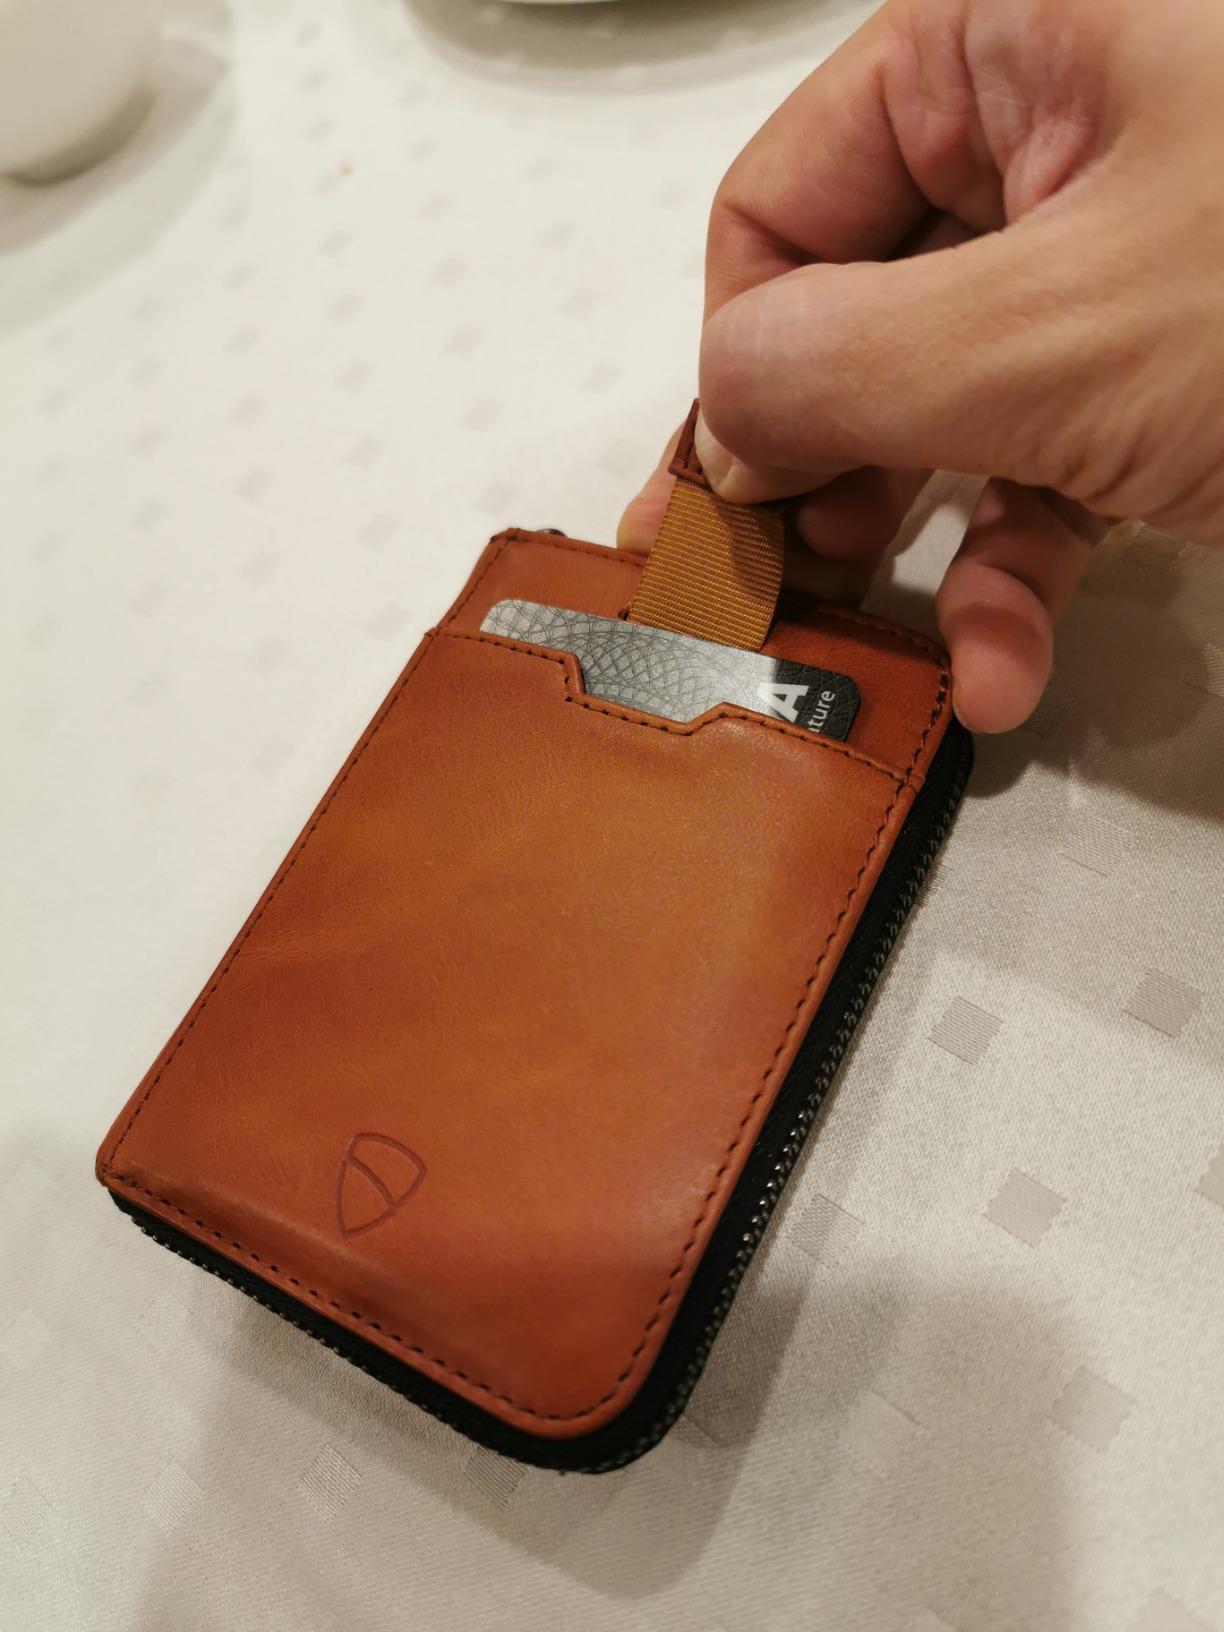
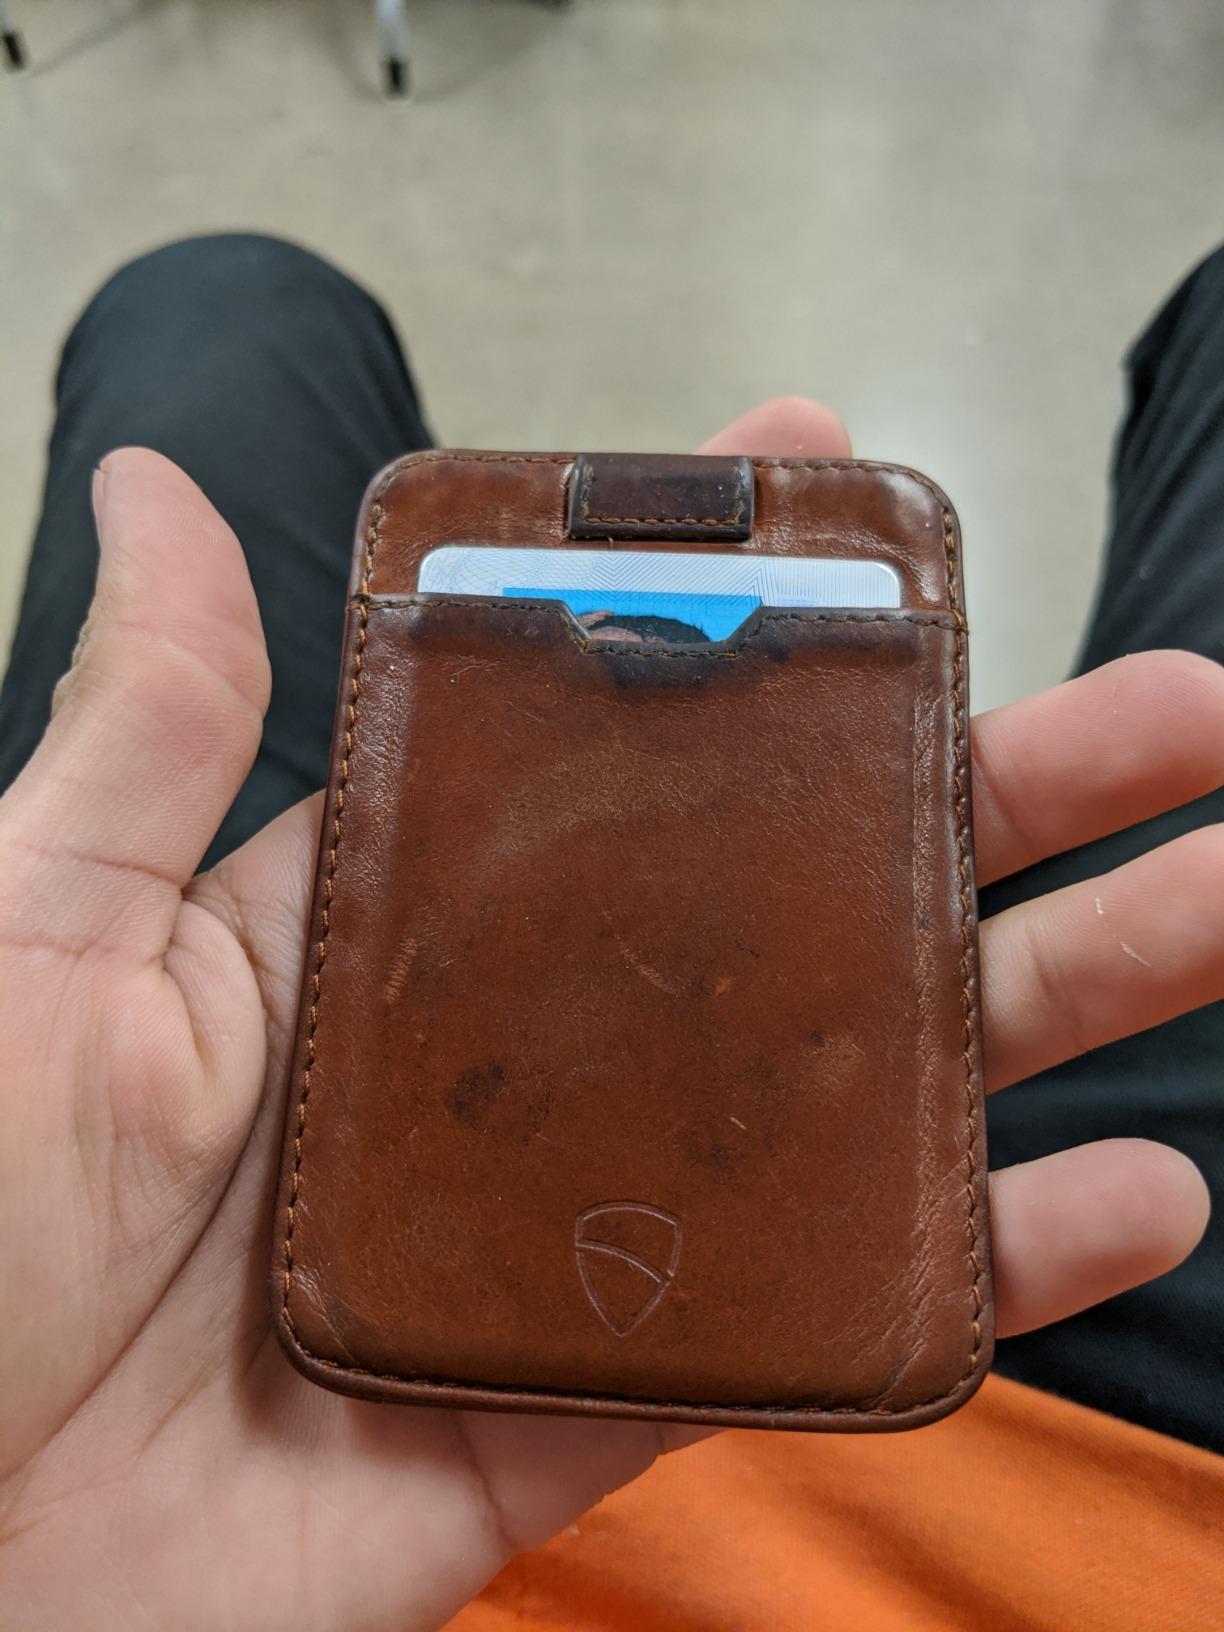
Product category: accessories_wallet
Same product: no